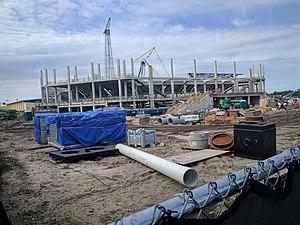
L'ESPN Wide World of Sports Complex est un complexe sportif ouvert le 1ᵉʳ mai 1997 au Walt Disney World Resort en Floride. En 2010, il a été renommé ESPN, filiale de Disney spécialisée dans le sport.